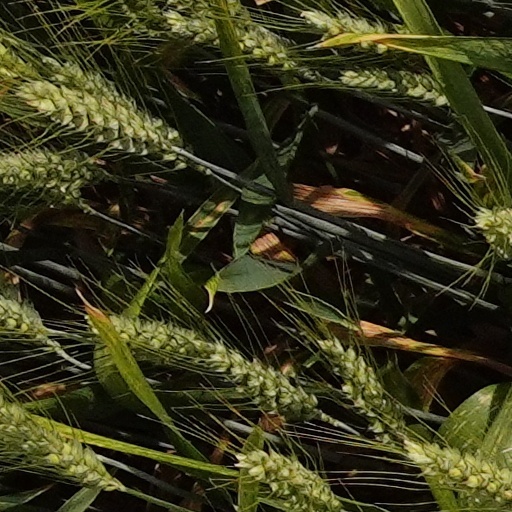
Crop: wheat